George Holyoake

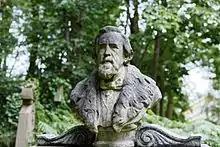
The grave of George Holyoake, Highgate Cemetery, London

George Jacob Holyoake was born in Birmingham, where his father worked as a whitesmith and his mother as a button maker. He attended a dame school and a Wesleyan Sunday School, began working half-days at the same foundry as his father at the age of eight, and learnt his trade. At 18 he began attending lectures at the Birmingham Mechanics' Institute, where he encountered the socialist writings of Robert Owen and later became an assistant lecturer. He married Eleanor Williams in 1839 and decided to become a full-time teacher, but was rejected for his socialist views. Unable to teach full-time, Holyoake took a job as an Owenite social missionary. His first posting was in Worcester, but the following year he was transferred to a more important one in Sheffield.